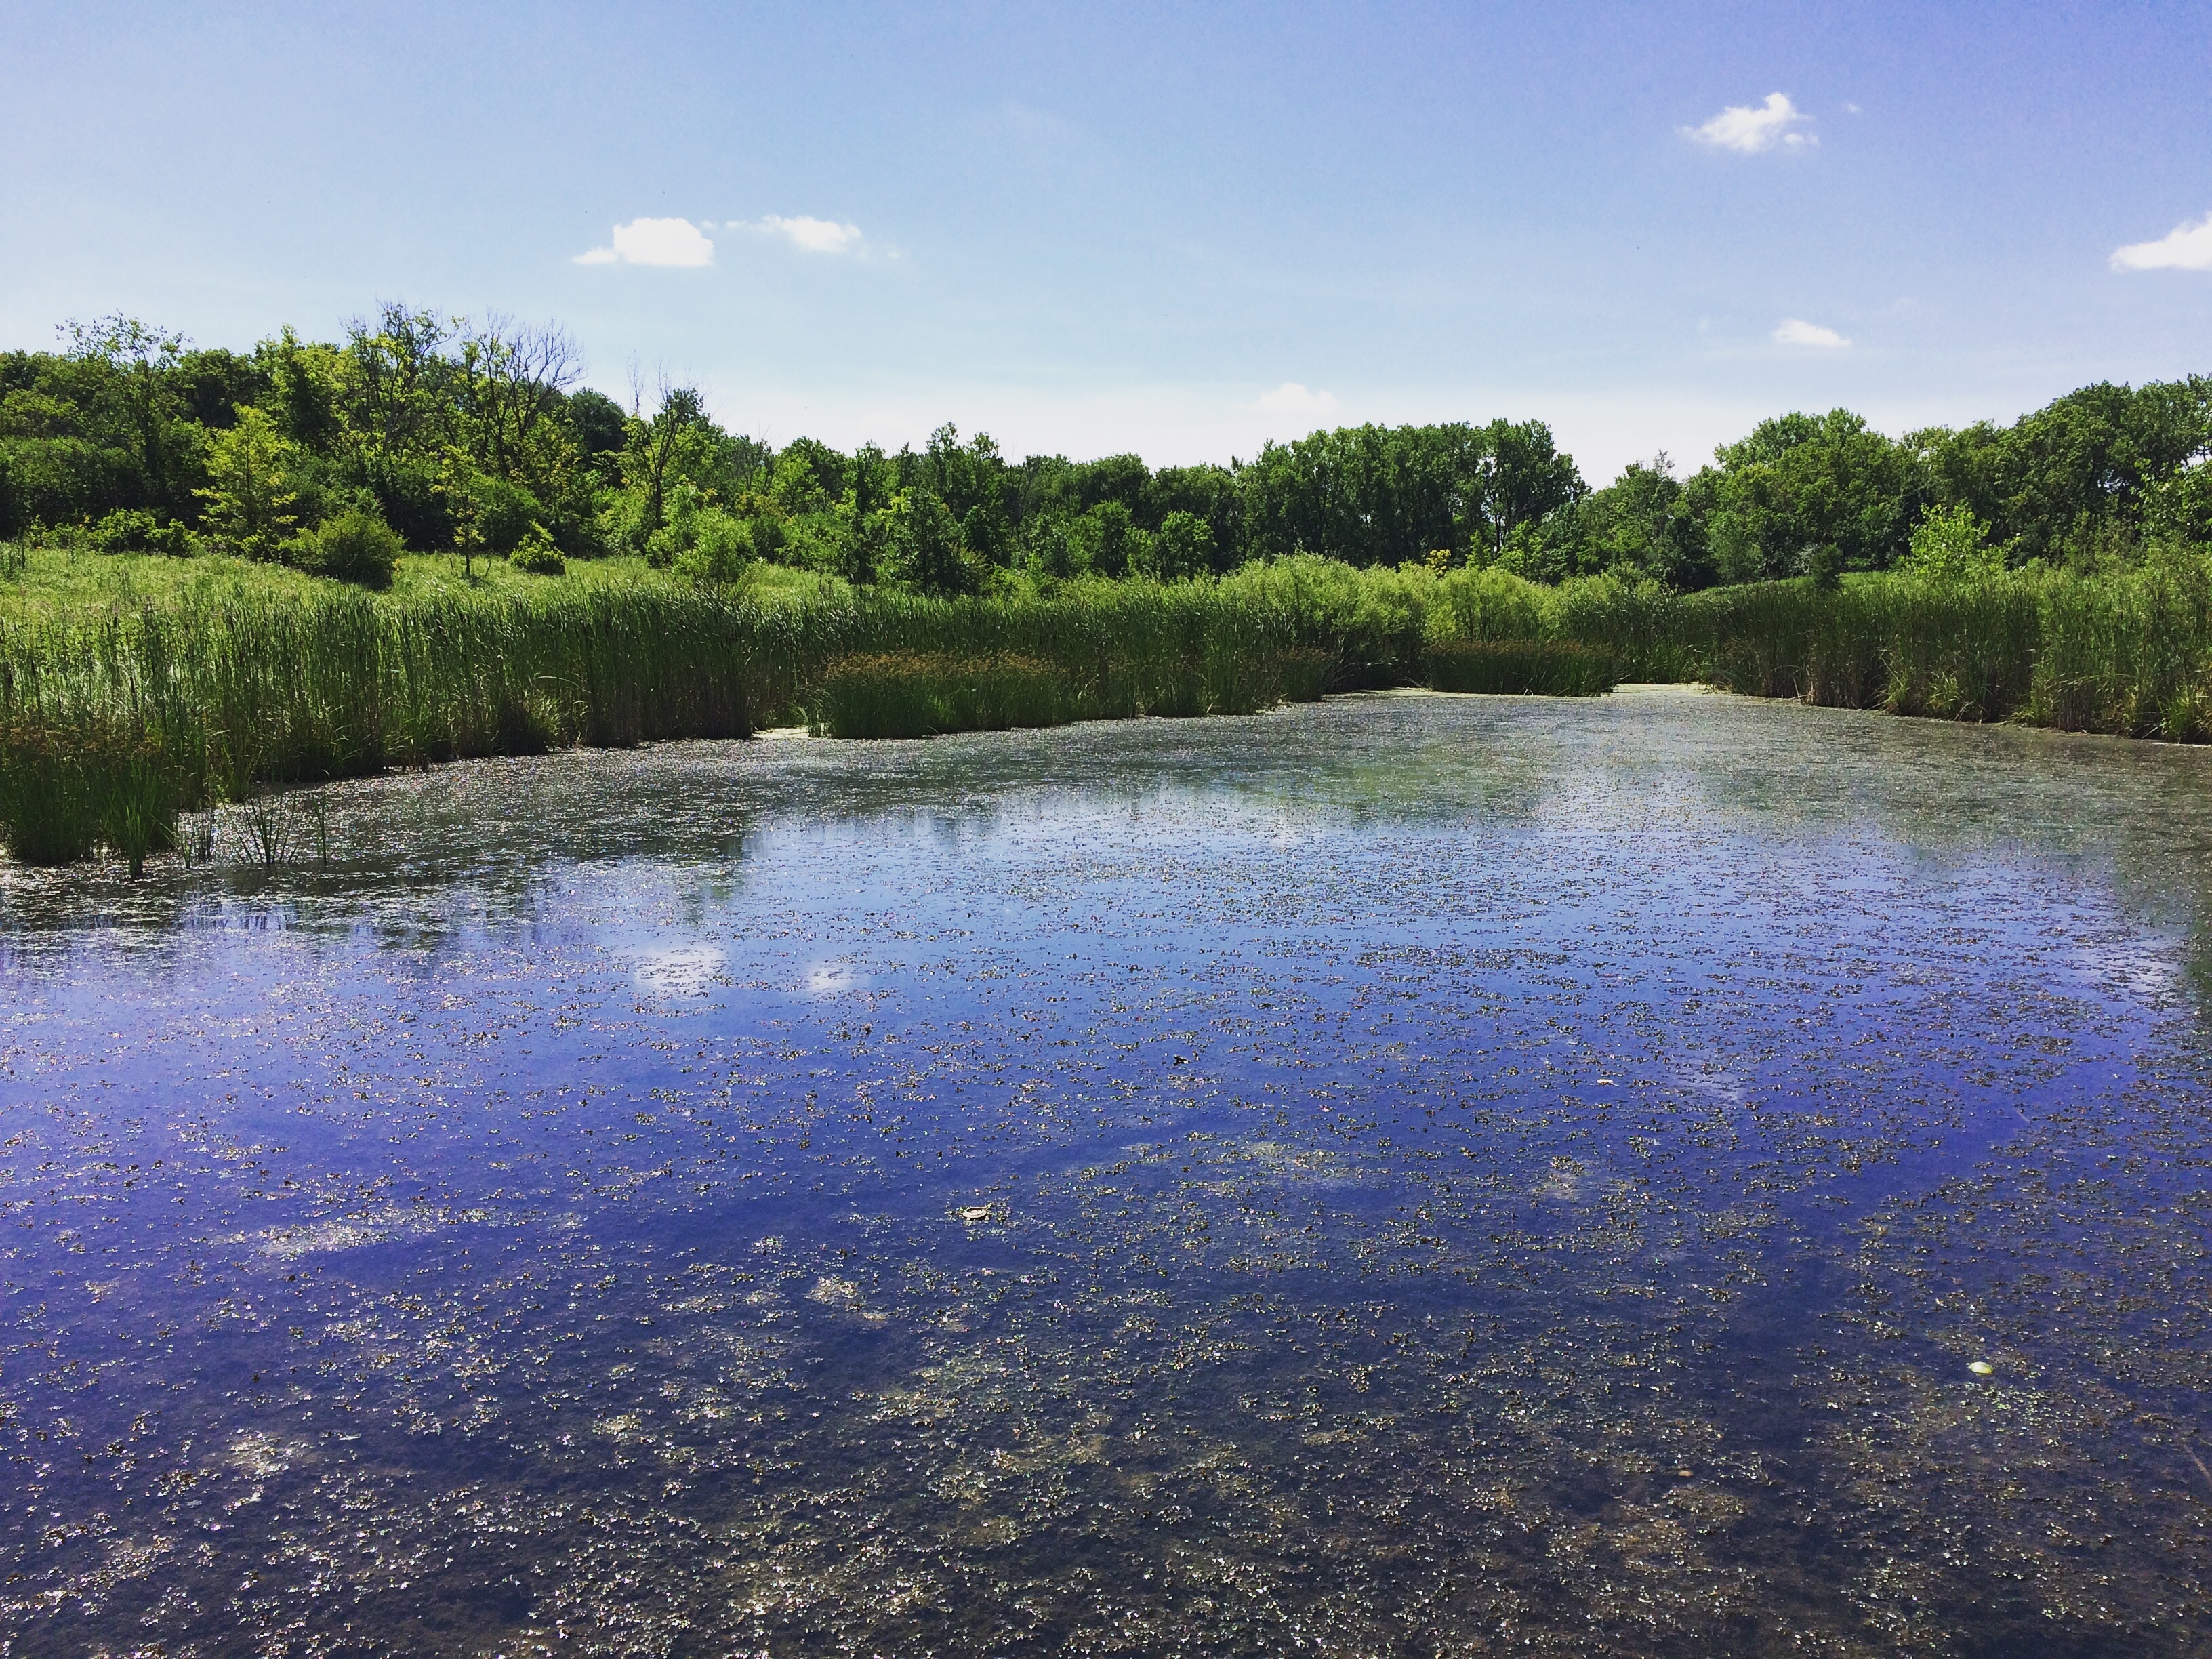
marsh, lake, river, pond, reflection, reservoir, body of water, wetland, floodplain, habitat, loch, ecosystem, fish pond, natural environment